John Lowe (executive)

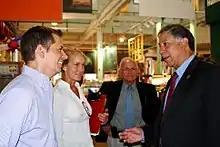
MRP Under Secretary Edward Avalos at the Ohio North Market with John Lowe, CEO of Jeni's Splendid Ice Cream (far left); Val Jorgensen, local producer; and Steve Maurer, Ohio State Executive Director for the Farm Service Agency.

John Lowe is a former CEO of Jeni's Splendid Ice Creams and, as of 2014, Eat Well Distribution. He retired from Jeni's Splendid in 2022.